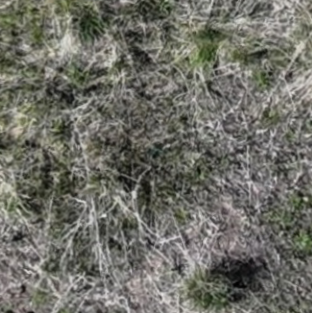
Month: may
Dye color: blue
Dye concentration: high